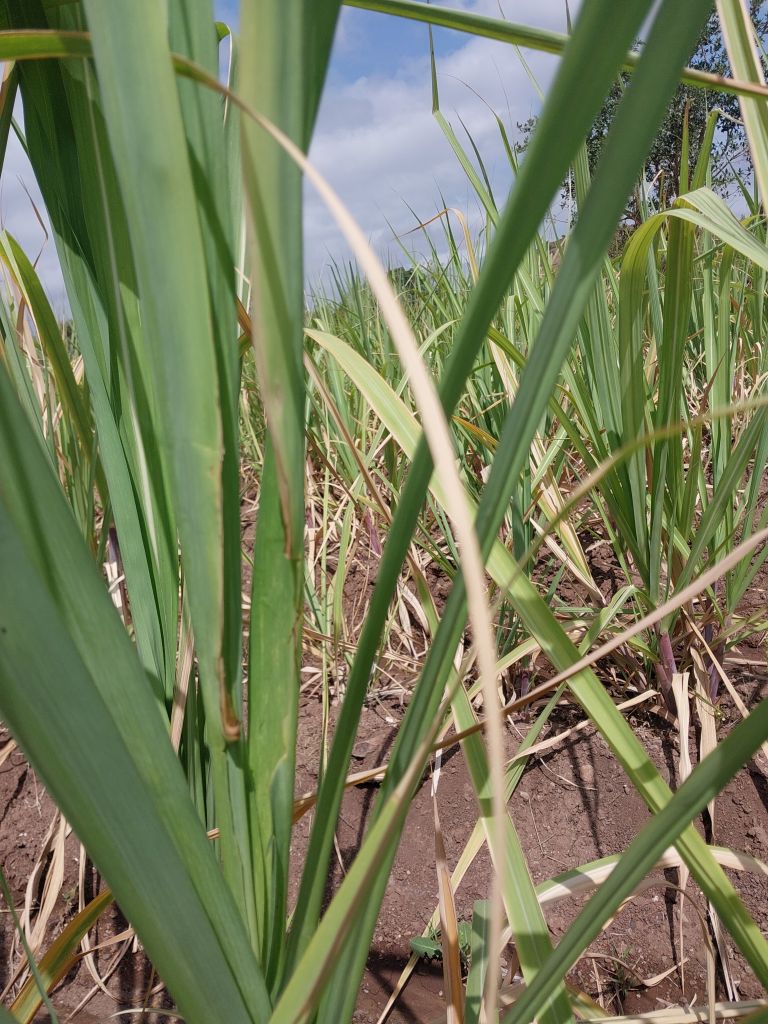
Label: Pokkah Boeng